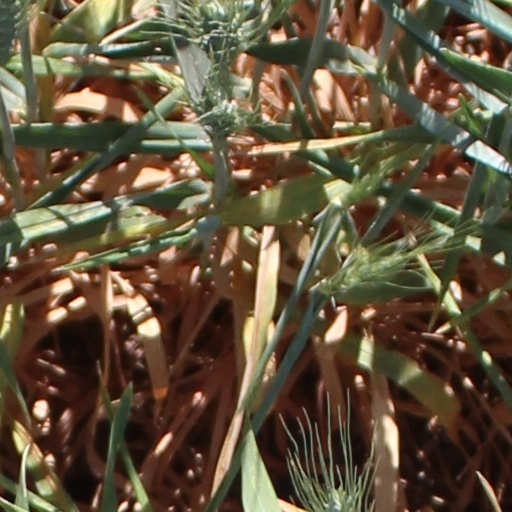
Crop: wheat